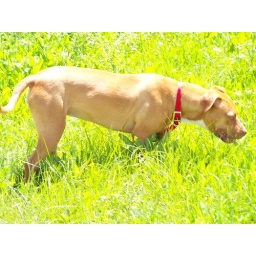
Jasmine in yellow grass